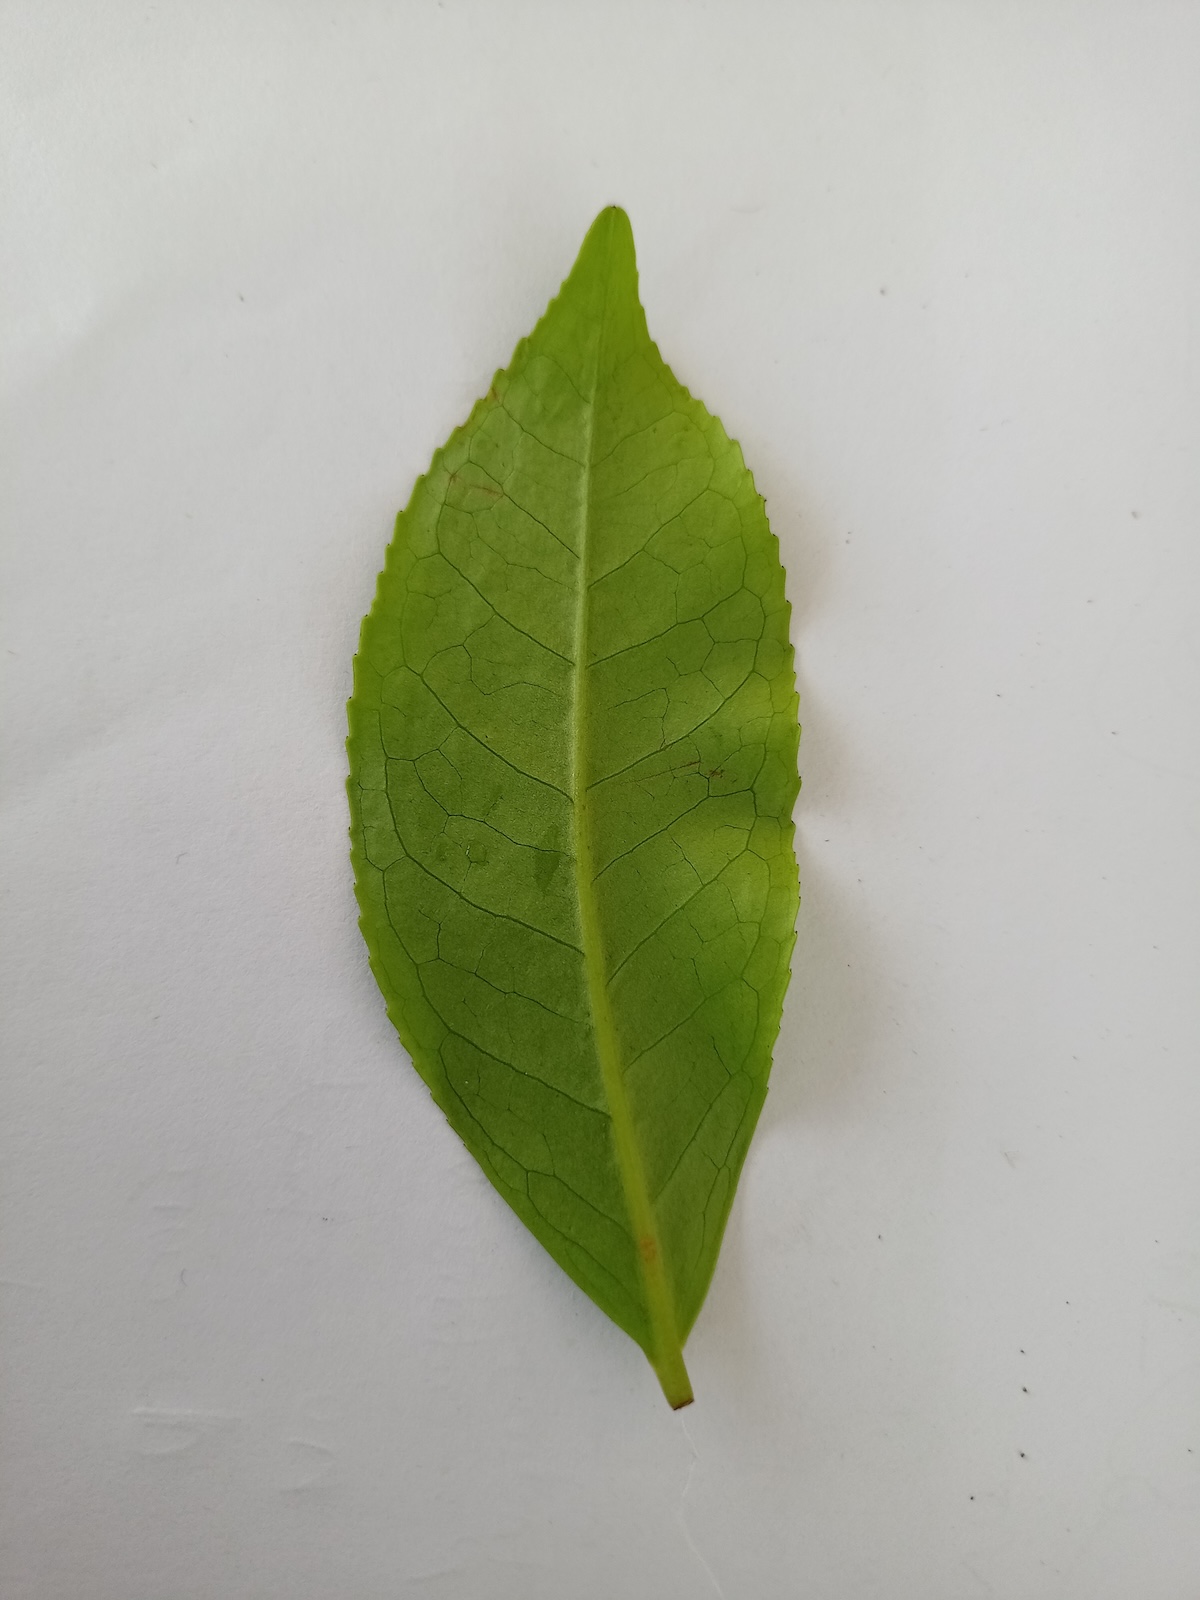
Label: Healthy leaf